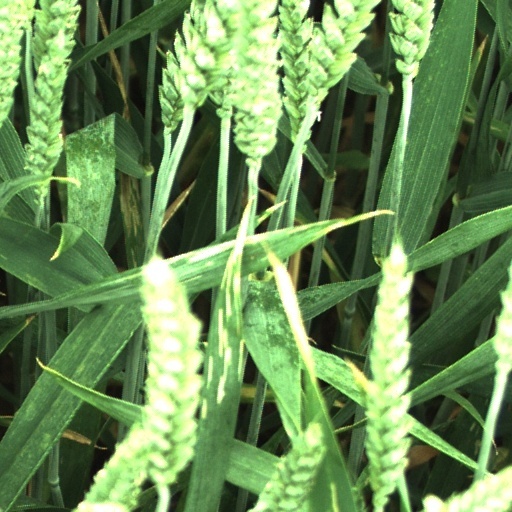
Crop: wheat